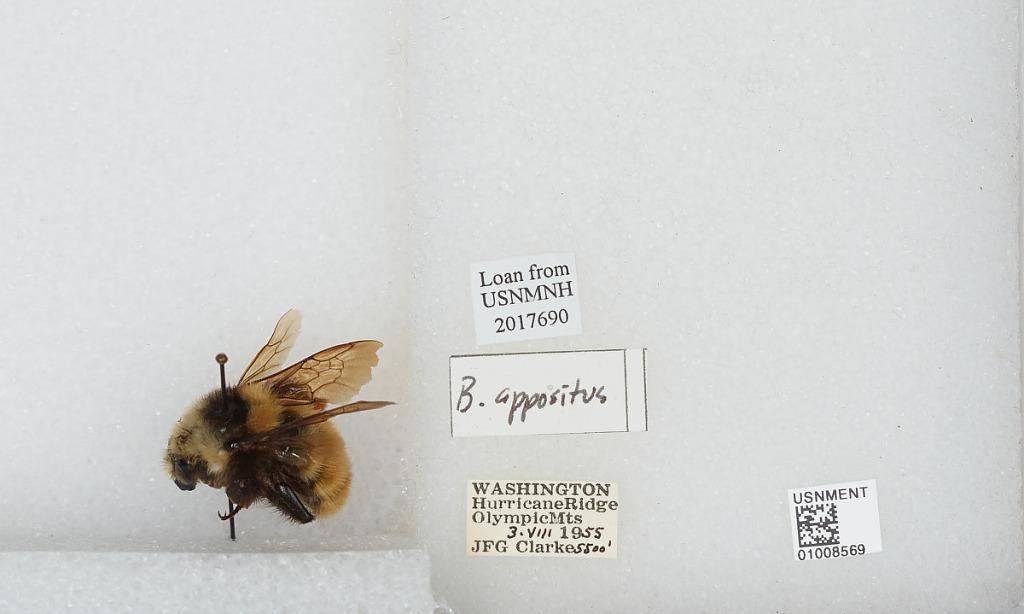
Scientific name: Bombus (Subterraneobombus) appositus Cresson
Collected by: J. Clarke
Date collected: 1955-8-3
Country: United States
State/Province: Washington
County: Clallam
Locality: Hurricane Ridge, Olympic Mountains, Olympic National Park
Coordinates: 47.9692, -123.498